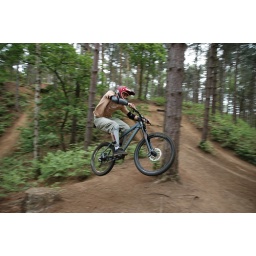
This one appears in issue no. 138 of american mountain bike magazine DIRTRAG